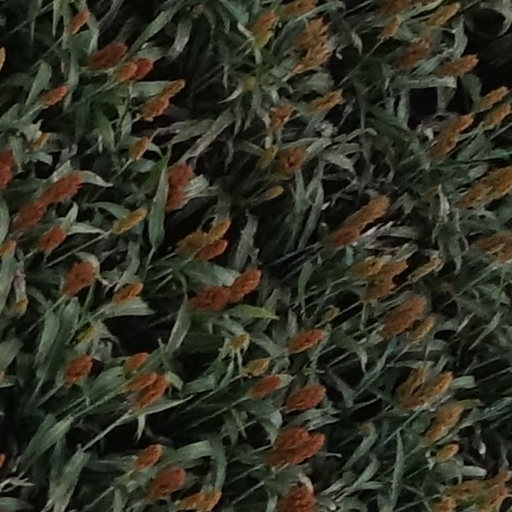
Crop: sorghum